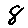
Label: 8